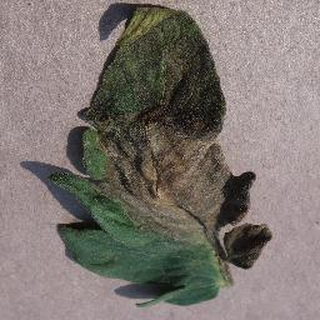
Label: tomato_late_blight